John Samuel Eastwood

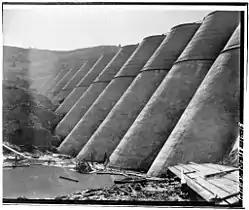
Mountain Dell Dam

Born to Dutch parents in 1857 in Minnesota, Eastwood attended the University of Minnesota as a civil engineering student; prior to graduation in 1880 he headed west to work on railroad construction projects in the Pacific Northwest, including on the Northern Pacific Railroad. In 1883, he moved to Fresno, California and established an office as civil engineer and surveyor. He became Fresno's first City Engineer in 1885, but apparently was not well suited for office–bureaucratic life and soon resigned. For the remainder of his career he focused on work within the private sector or as a consulting engineer. In 1886, Eastwood began work for the Smith & Moore Lumber Company (later known as the Kings River Lumber Co.) laying out the right of way for the company's 54 mi. long lumber flume to the Sanger, Ca. lumber yards and estimating the potential yield of timber lots in the Converse Basin.